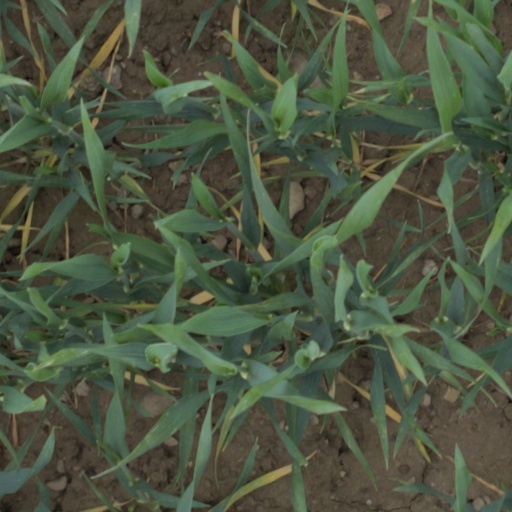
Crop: wheat